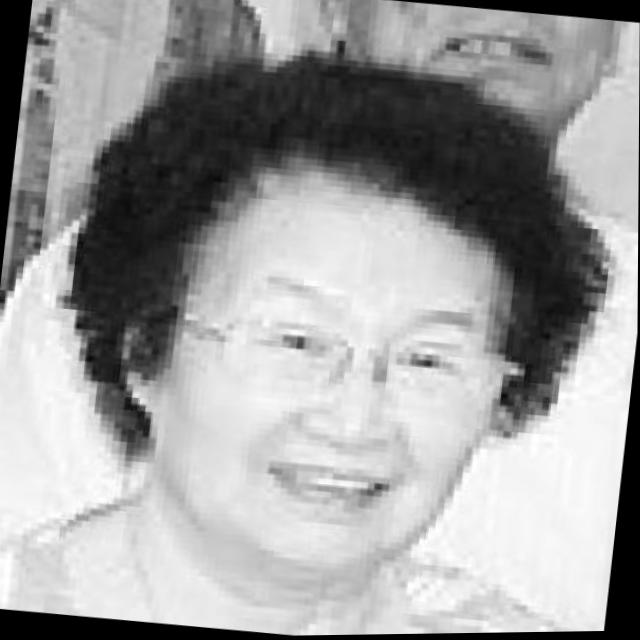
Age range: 65+